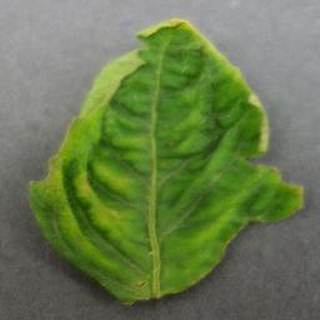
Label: tomato_yellow_leaf_curl_virus